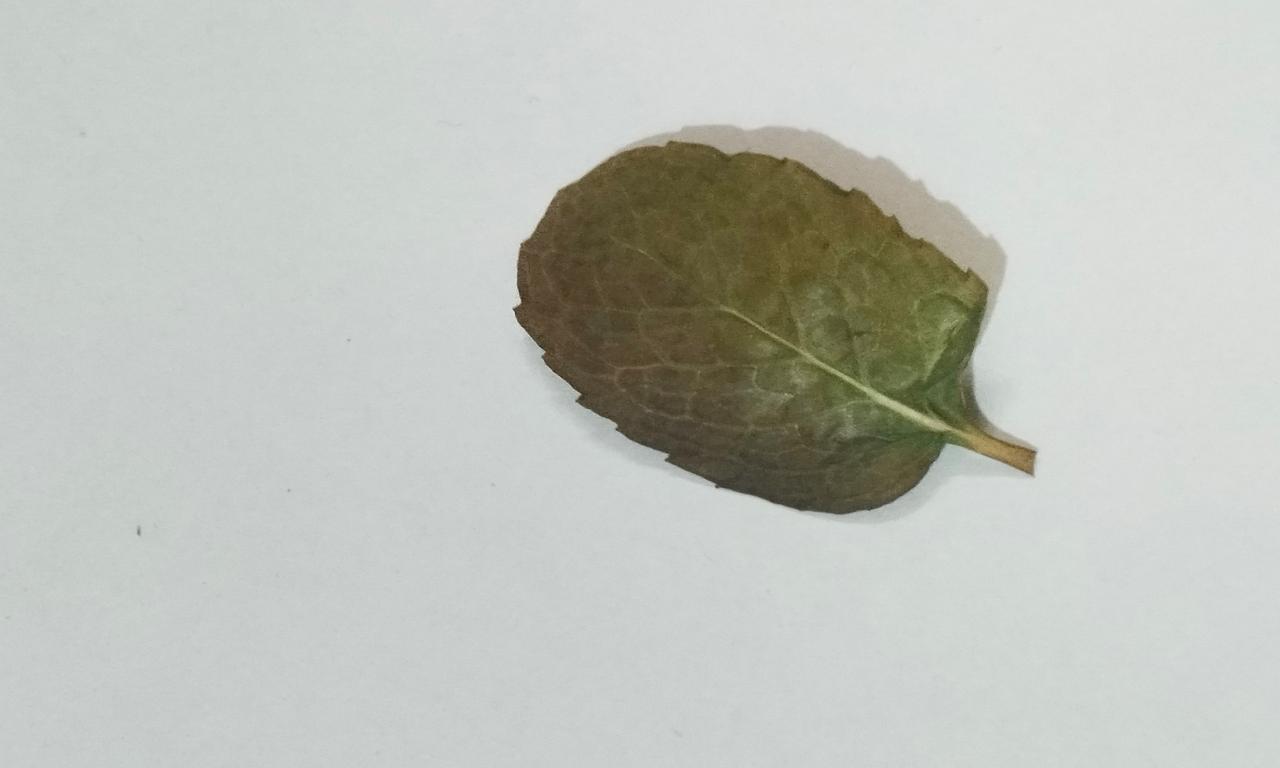
Label: Dried